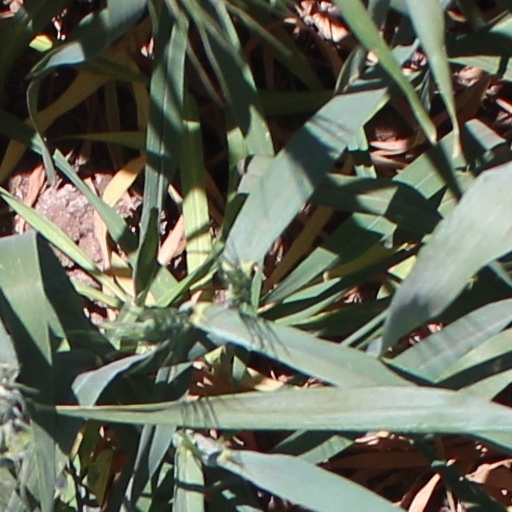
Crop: wheat